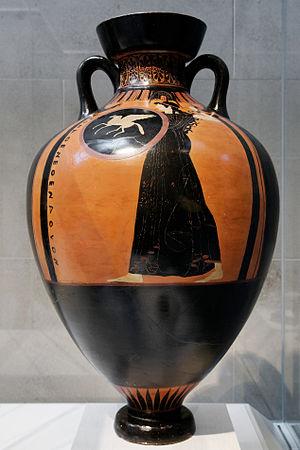
Athéna. Face B d'une amphore panathénaïque à figures noires.